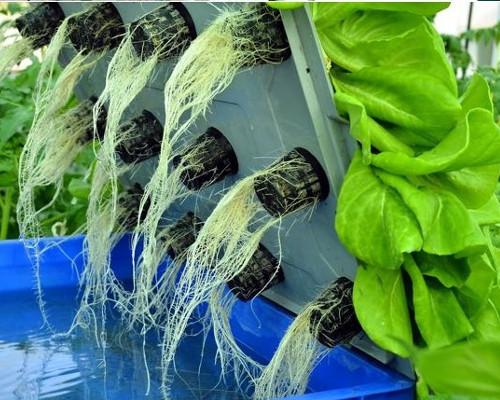
Hakuna udongo unao onekana bali ni mfumo wa maji unaopita chini ya kila mmea. Kila mmea una nafasi yake ukistawi kwa mwanga wa taa maalumu kwa juu teknolojia hii ya kisasa hutumika mjini kwa ufanisi mkubwa.